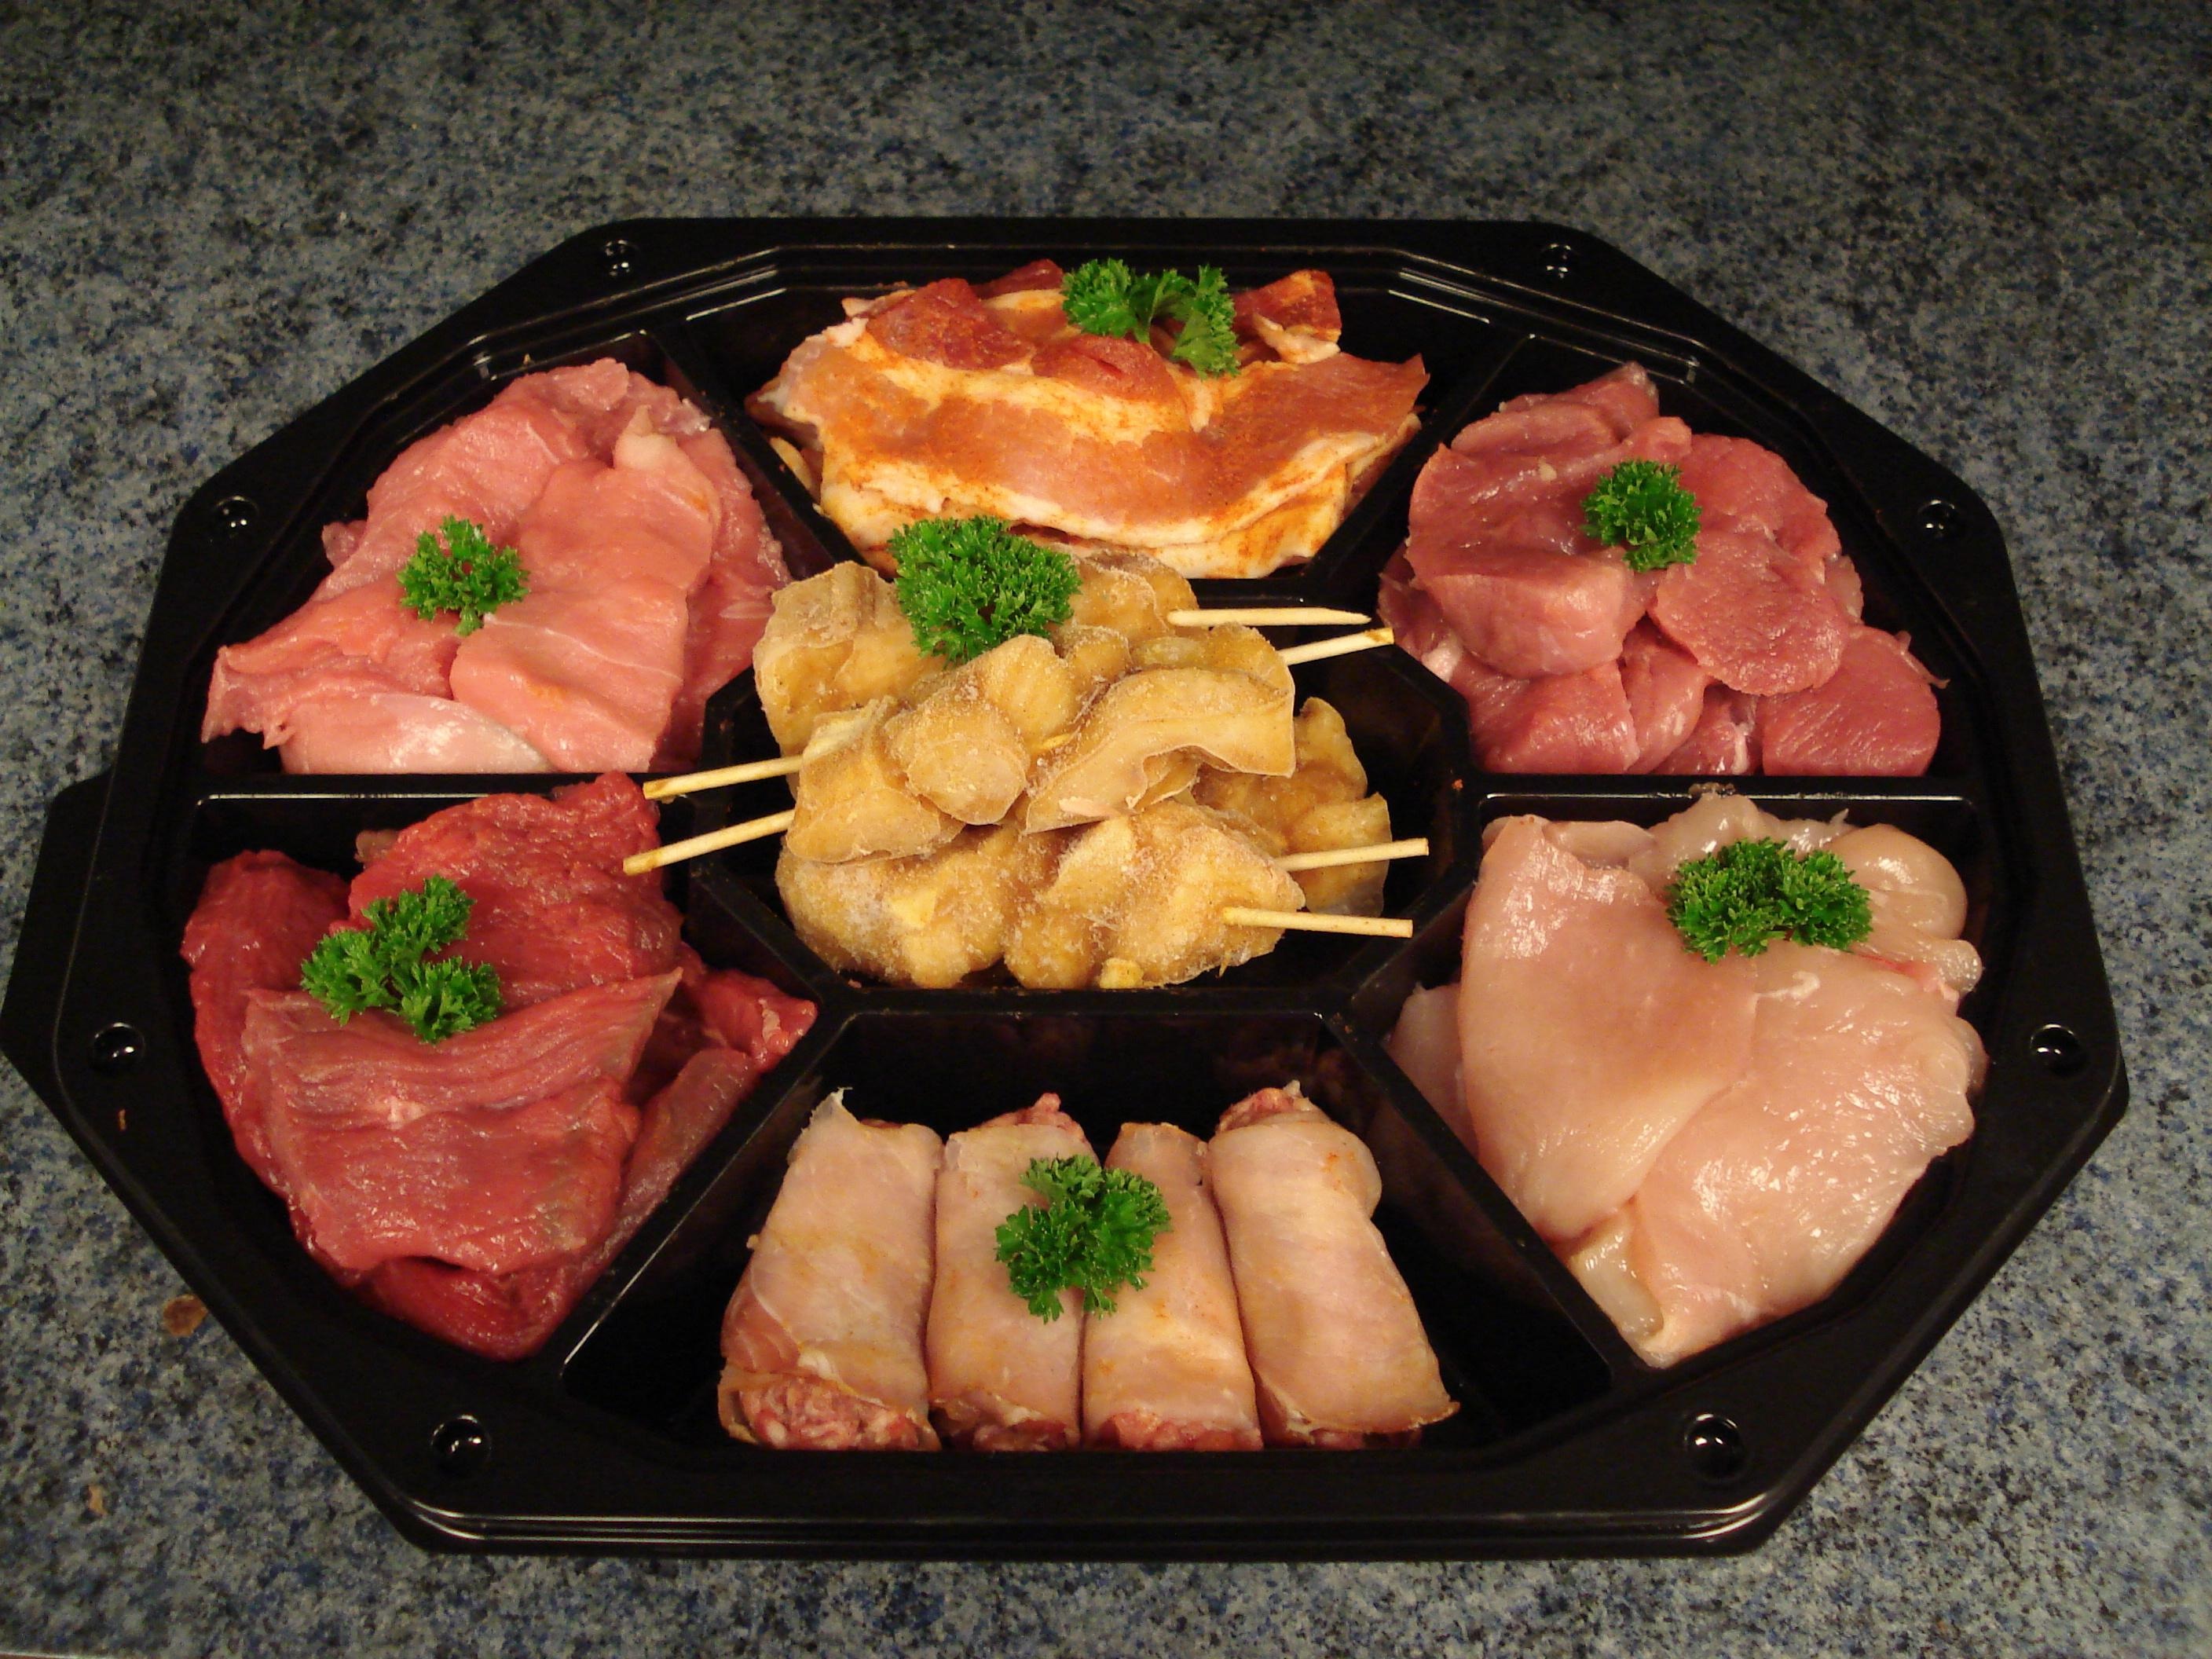
dish, meal, food, bbq, gourmet, meat, cuisine, grill, asian food, butcher, bento, hors d oeuvre, japanese cuisine, yakiniku, samgyeopsal